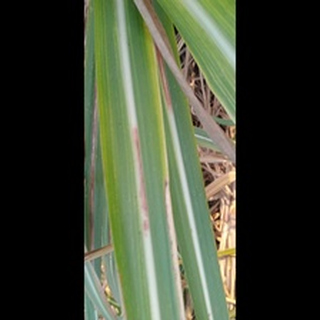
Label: sugarcane_red_rot